Golden Bat (cigarette)

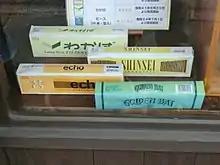
Various cartons of Japanese cigarettes, with Golden Bat displayed at the bottom

In habitual smokers of Golden Bat, there were some famous writers, and the name of "Bat" appears in their literary works. Well-known story writers Ryūnosuke Akutagawa, Osamu Dazai and Chūya Nakahara loved to smoke Golden Bat. Hyakken Uchida liked high-quality cigarettes, such as "Asahi" and "Peace", but he mentioned "Bat" as the cigarette he desired to smoke sometimes. The naturalist, Minakata Kumagusu also smoked Golden Bat, and he used its box as a specimen case of a slime germ he collected.